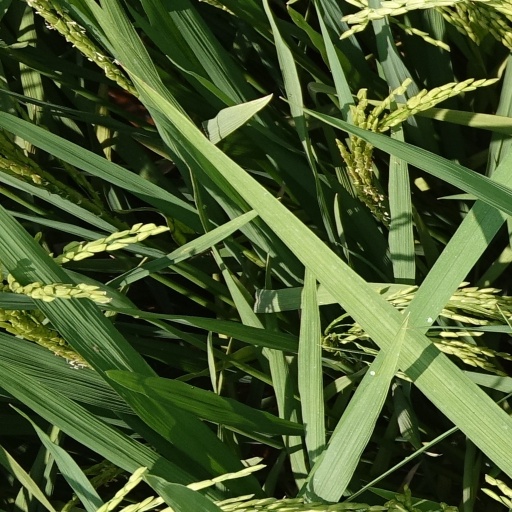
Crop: rice